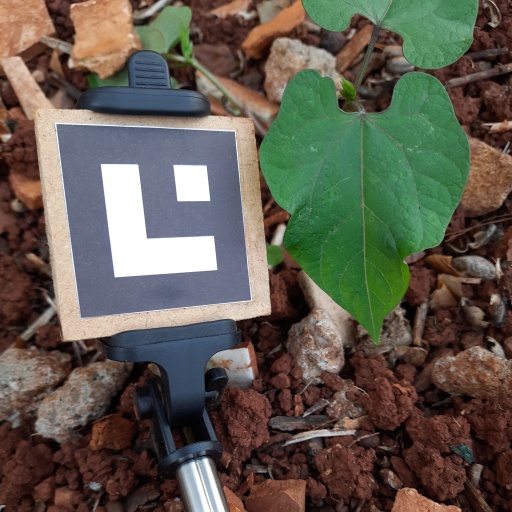
Observations: wavy surface, no eating holes, under shade, insect on surface